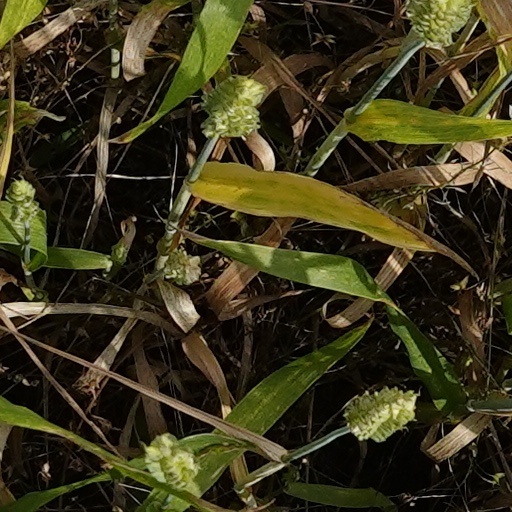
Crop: wheat